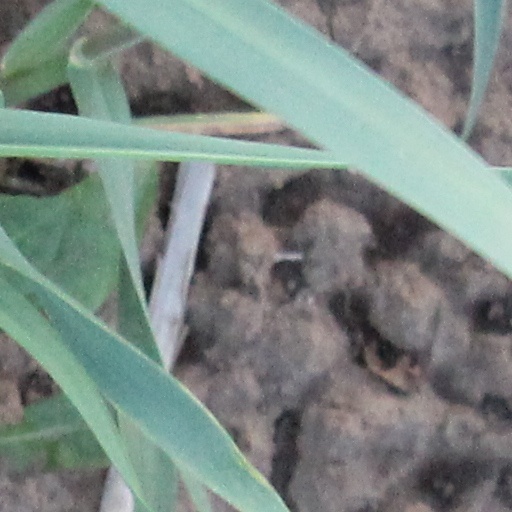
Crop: wheat